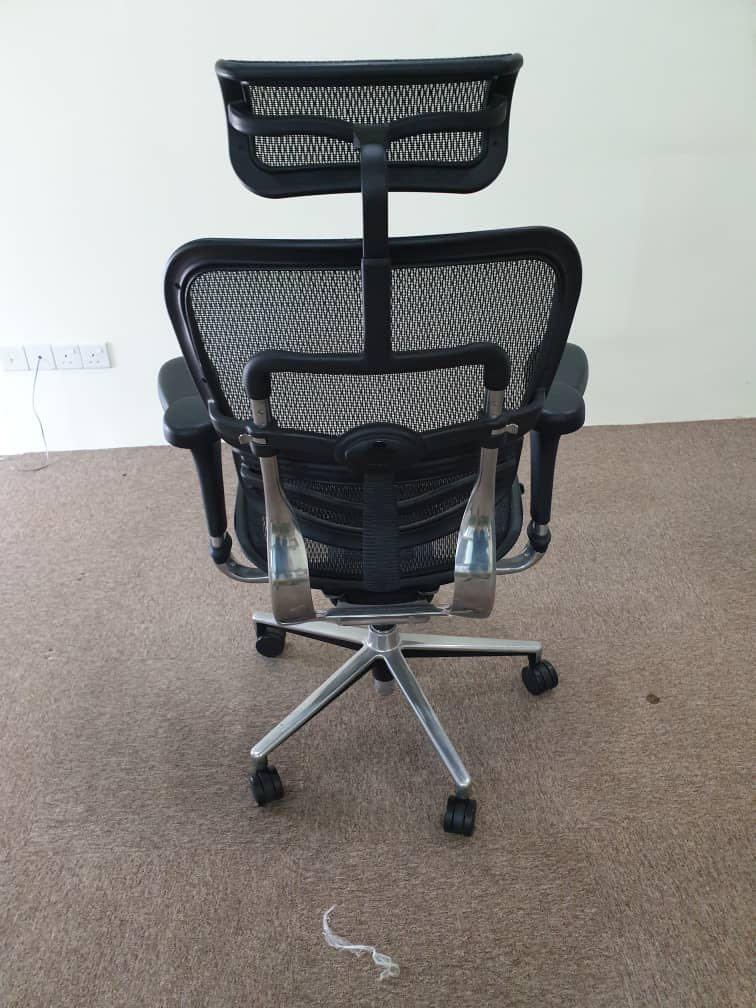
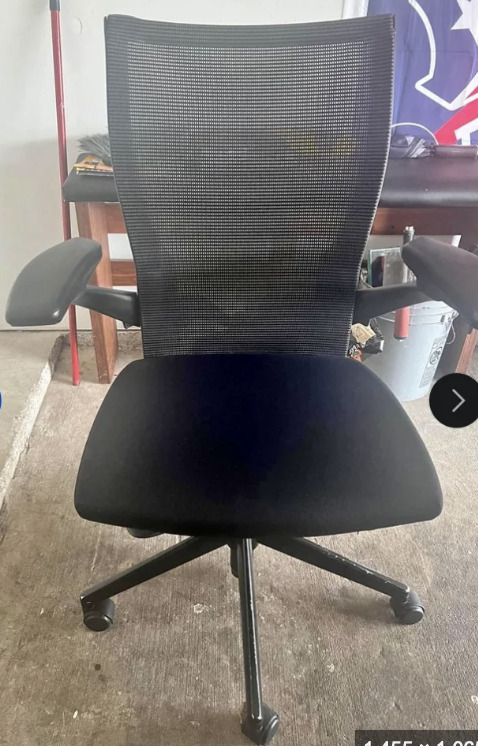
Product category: items_chair
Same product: no